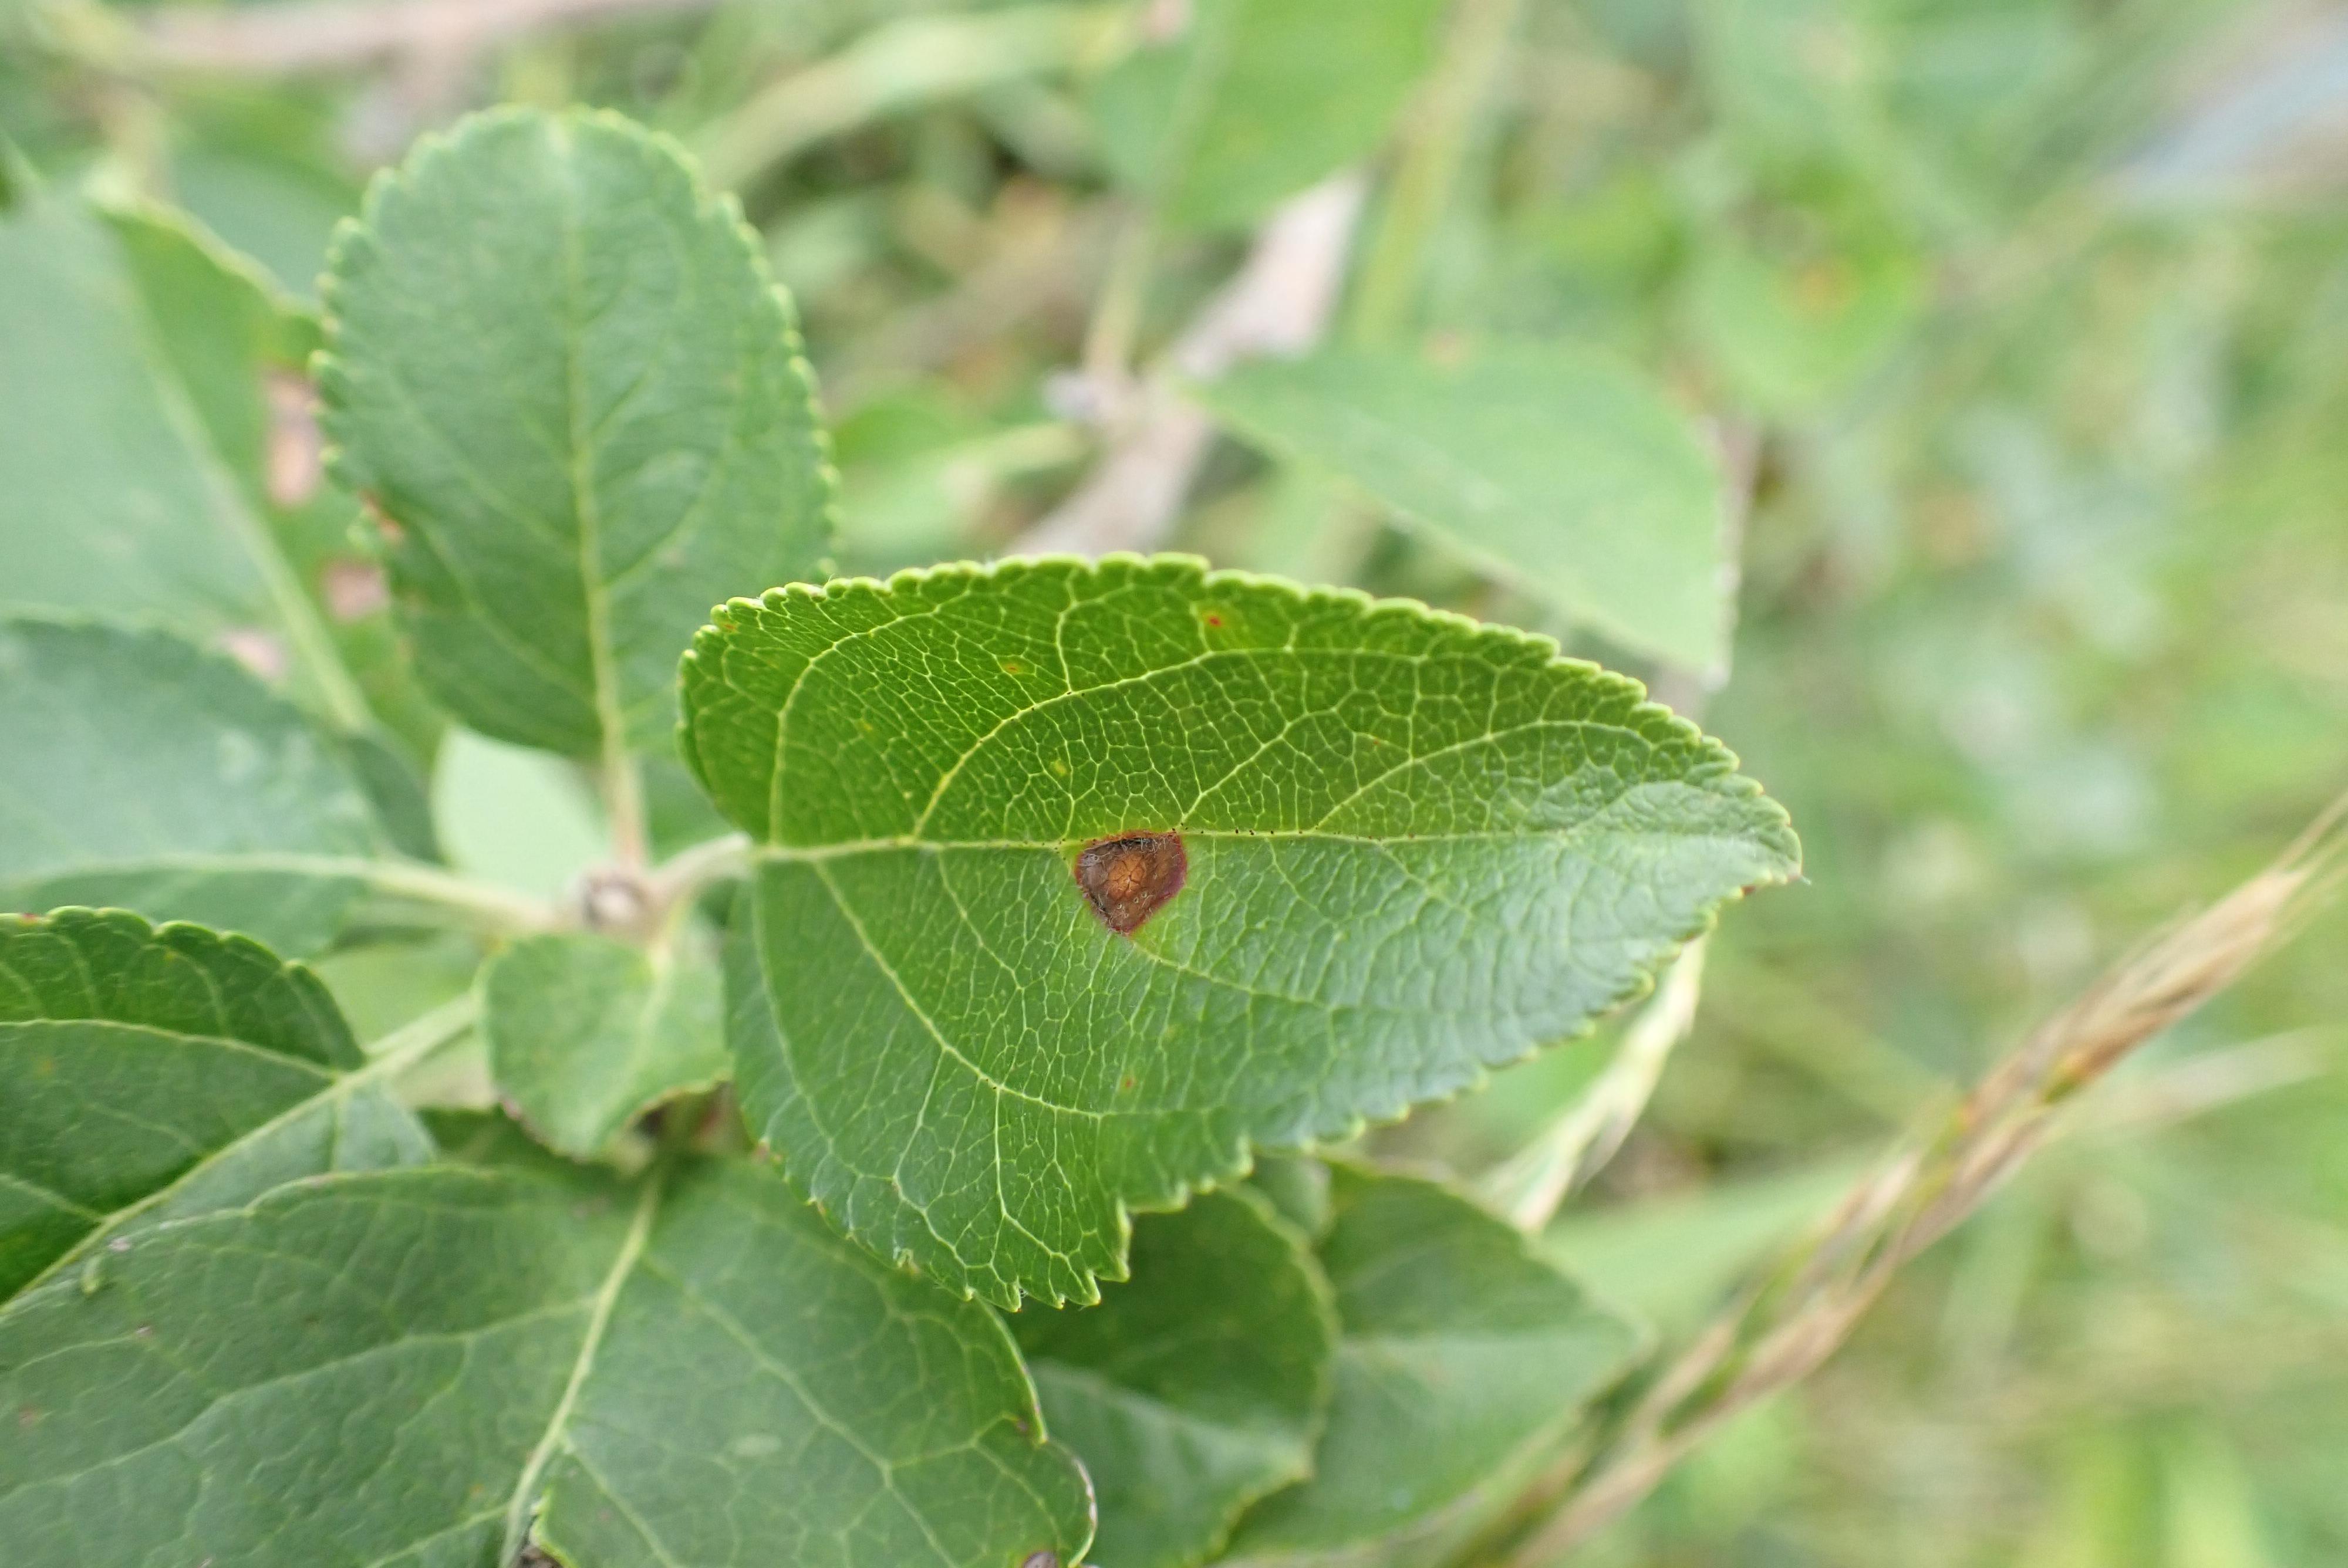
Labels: frog_eye_leaf_spot